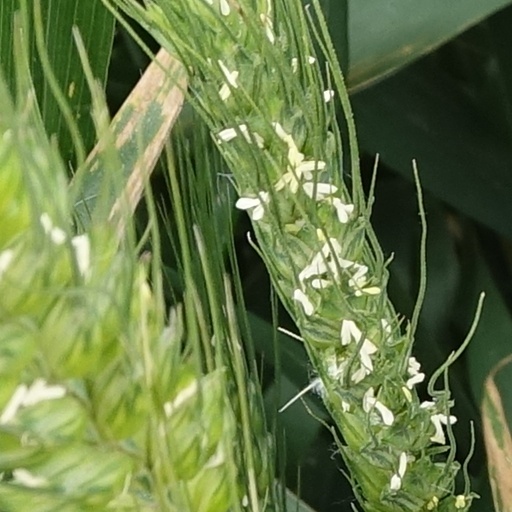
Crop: wheat